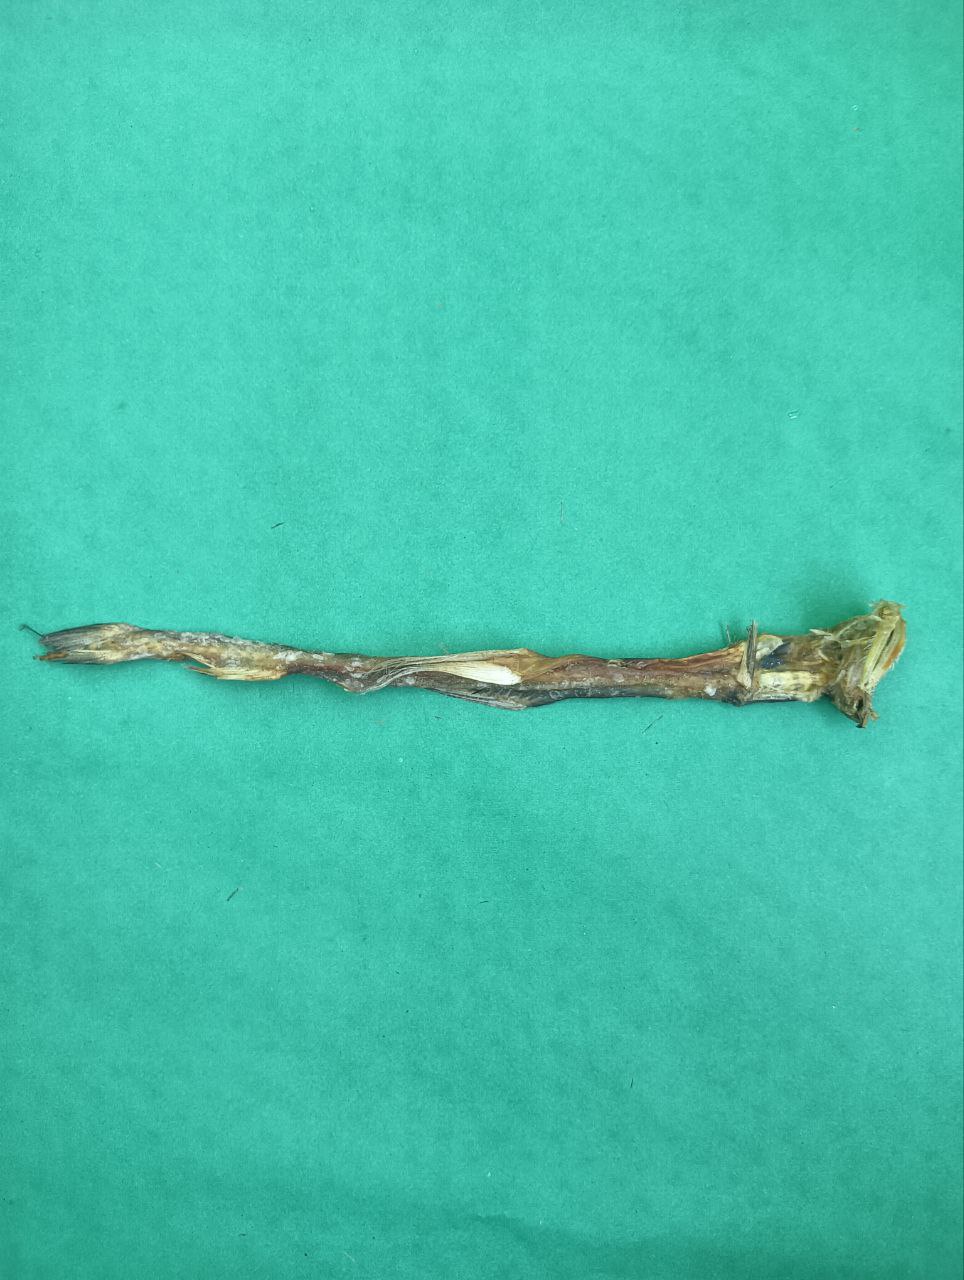
Species: Loitta